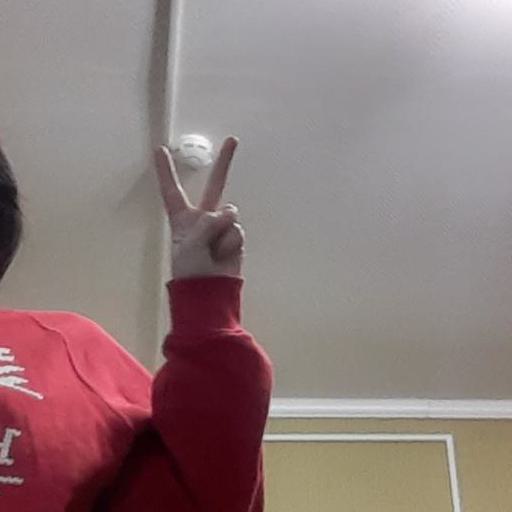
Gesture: peace